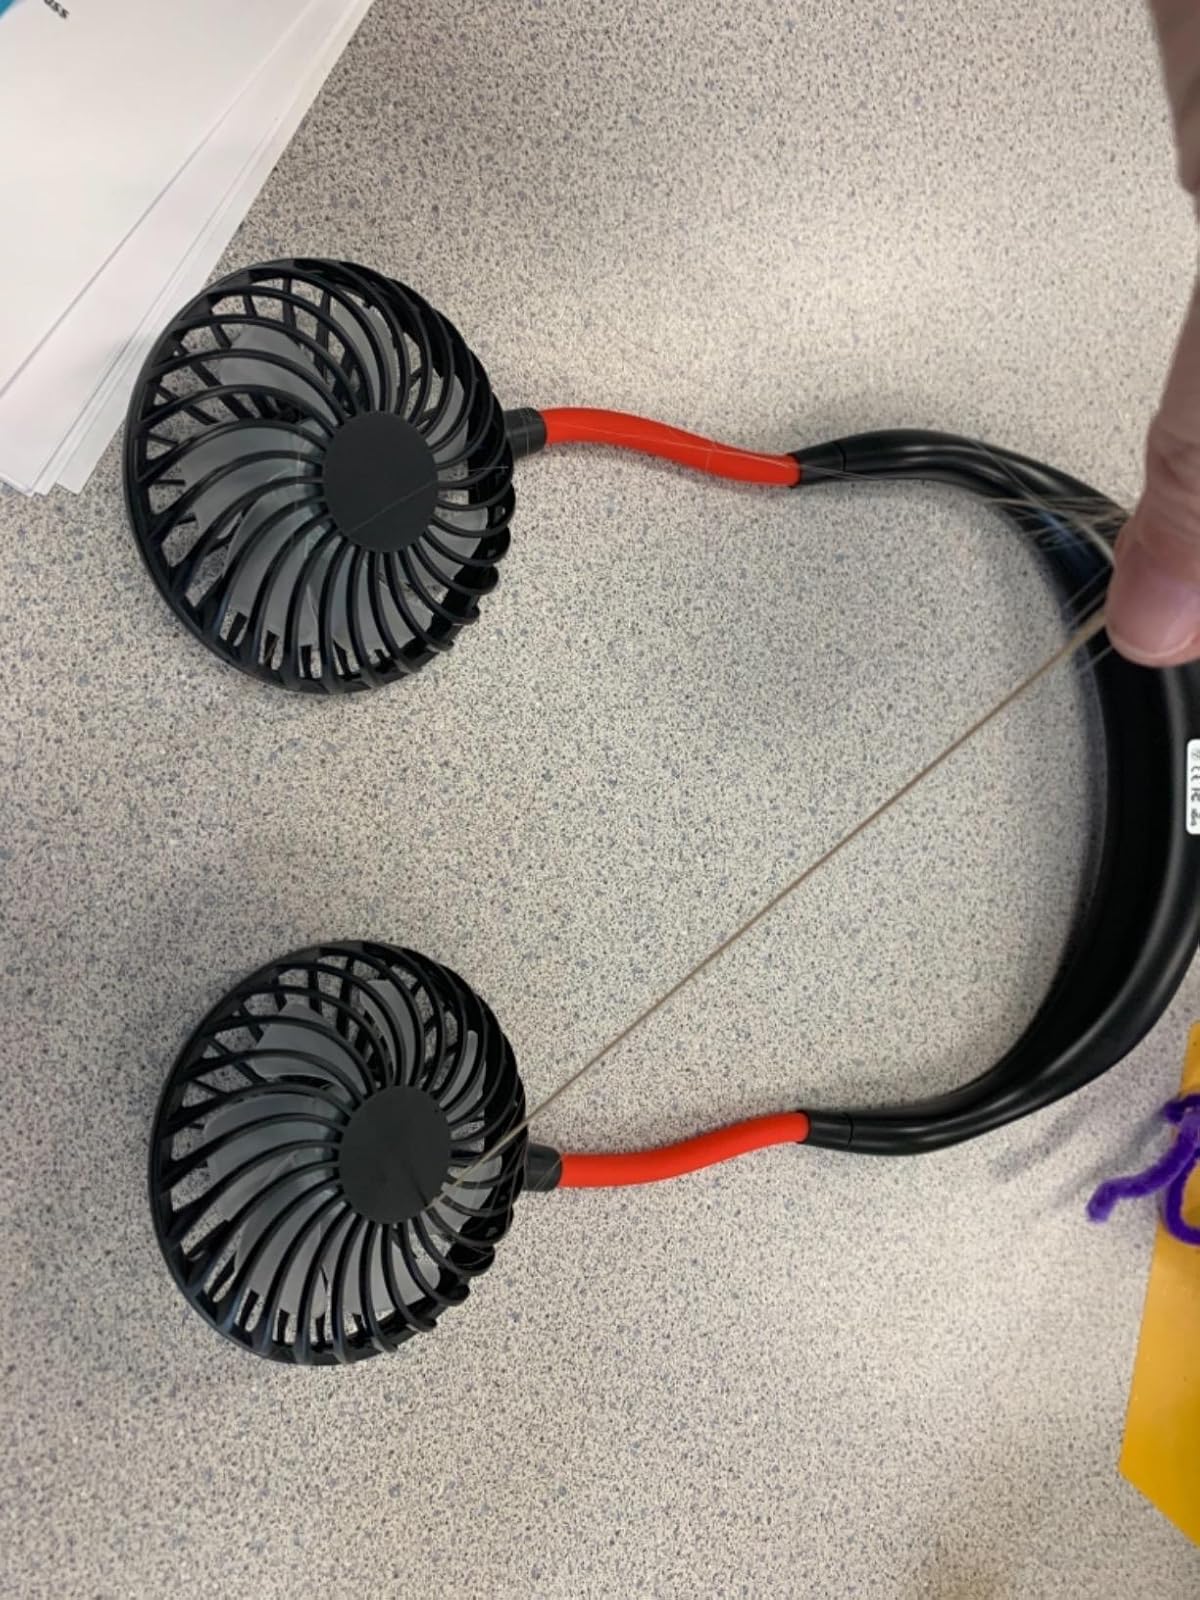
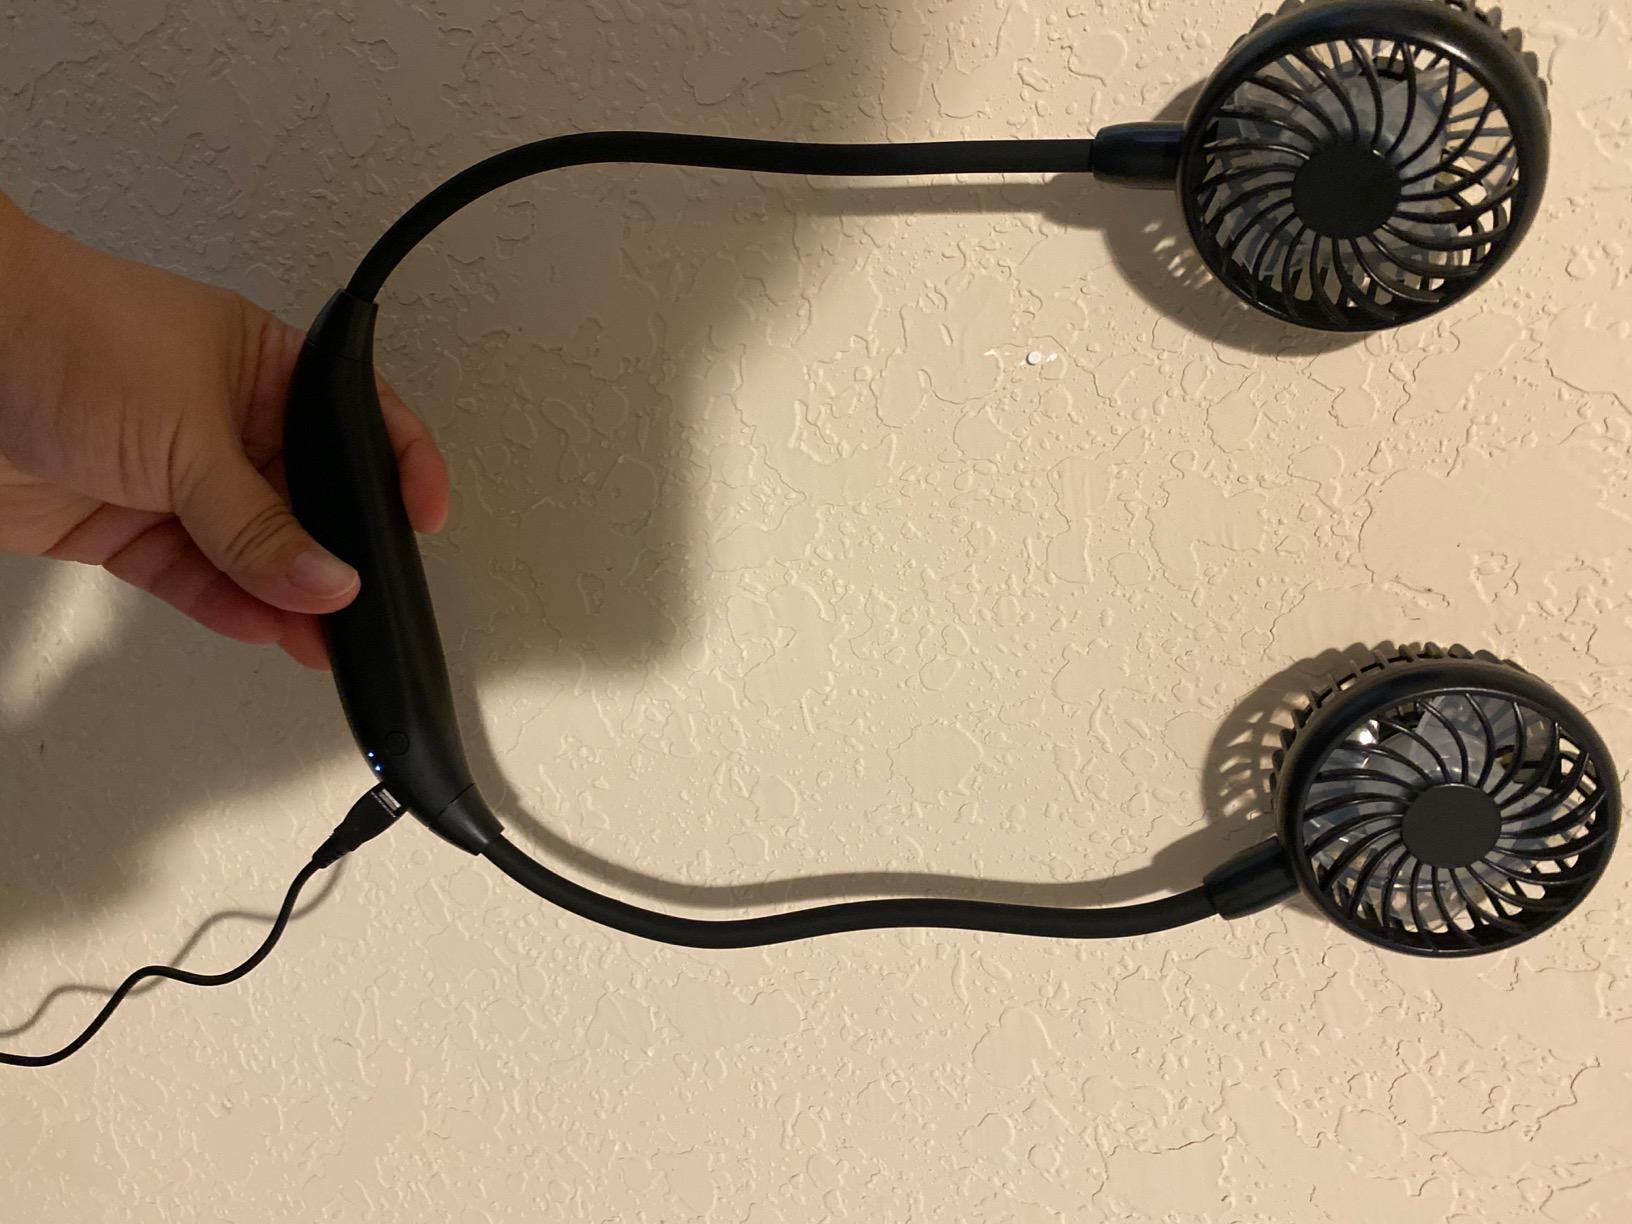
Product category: fan
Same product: no